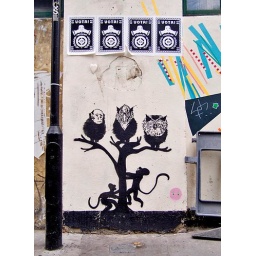
Monkeys in a tree - street art, Hoxton, London